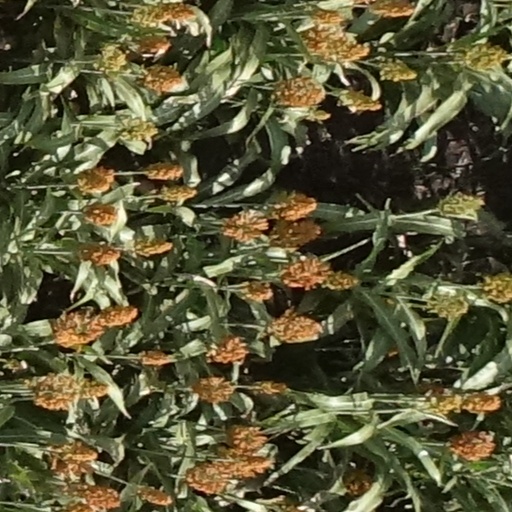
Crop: sorghum